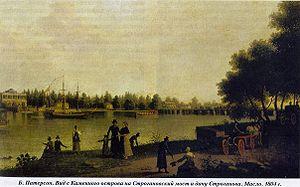
Le comte Alexandre Sergueïevitch Stroganov, né le 3 janvier 1733 à Moscou, mort le 27 septembre 1811 à Saint-Pétersbourg, est un homme d'État russe qui fut membre du Conseil d'État, sénateur, conseiller privé, grand chambellan, collectionneur et philanthrope. Il fut le plus grand propriétaire terrien et le plus riche des membres de la famille Stroganov.